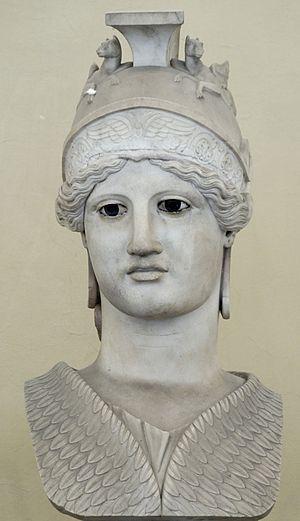
Tête colossale d'Athéna, élément d'un acrolithe. Marbre, œuvre romaine d'après le modèle de l'Athéna Parthénos de Phidias. Découvert à Tor Paterno par Robert Fagan.